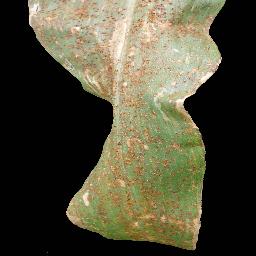
Label: Corn_(Maize)___Common_Rust